First Russian Antarctic Expedition

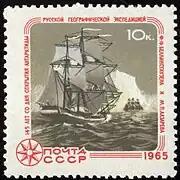
"Vostok" on Soviet postal stamp (1965)

According to historians, the small number of scientific personnel undoubtedly influenced the results and outcomes of the expedition. Bulkeley emphasized a big contrast with the that was conducted only four years before and was sponsored with private funds. The Kotzebue's crew included four scientists for whom an extended scientific program was prepared. If on "Rurik" oceanographic observations could be conducted for 318 days in a row, then Bellingshausen had to turn to oceanography and meteorology from case to case. Conducted data on magnetic declination was not processed and not included in the final report on the expedition; it was published only in 1840 by request of Carl Friedrich Gauss. Moreover, most of the time that was spent on scientific observations, Simonov dedicated to the time-consuming process of reconciling ship chronometers. 70 out of 155 pages of Simonov's scientific report were dedicated to these calculations, which constituted 40% out of the total volume. Chronometers reconciliation took place in Rio, during stays in Sydney and the Cook Strait. Only during the second staying in Rio, the crew was able to measure 2320 lunar distances; besides, these data should still be processed before calculating the magnitude of the correction and the daily movement of the chronometer. Simonov conducted observations in the open sea as well: on October 29 and 30, and on November 1, 1819, 410 lunar distances were measured. On March 18, 1820, instrumental observation of lunar eclipse was carried out.